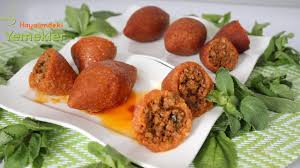
Yemek: icli_kofte